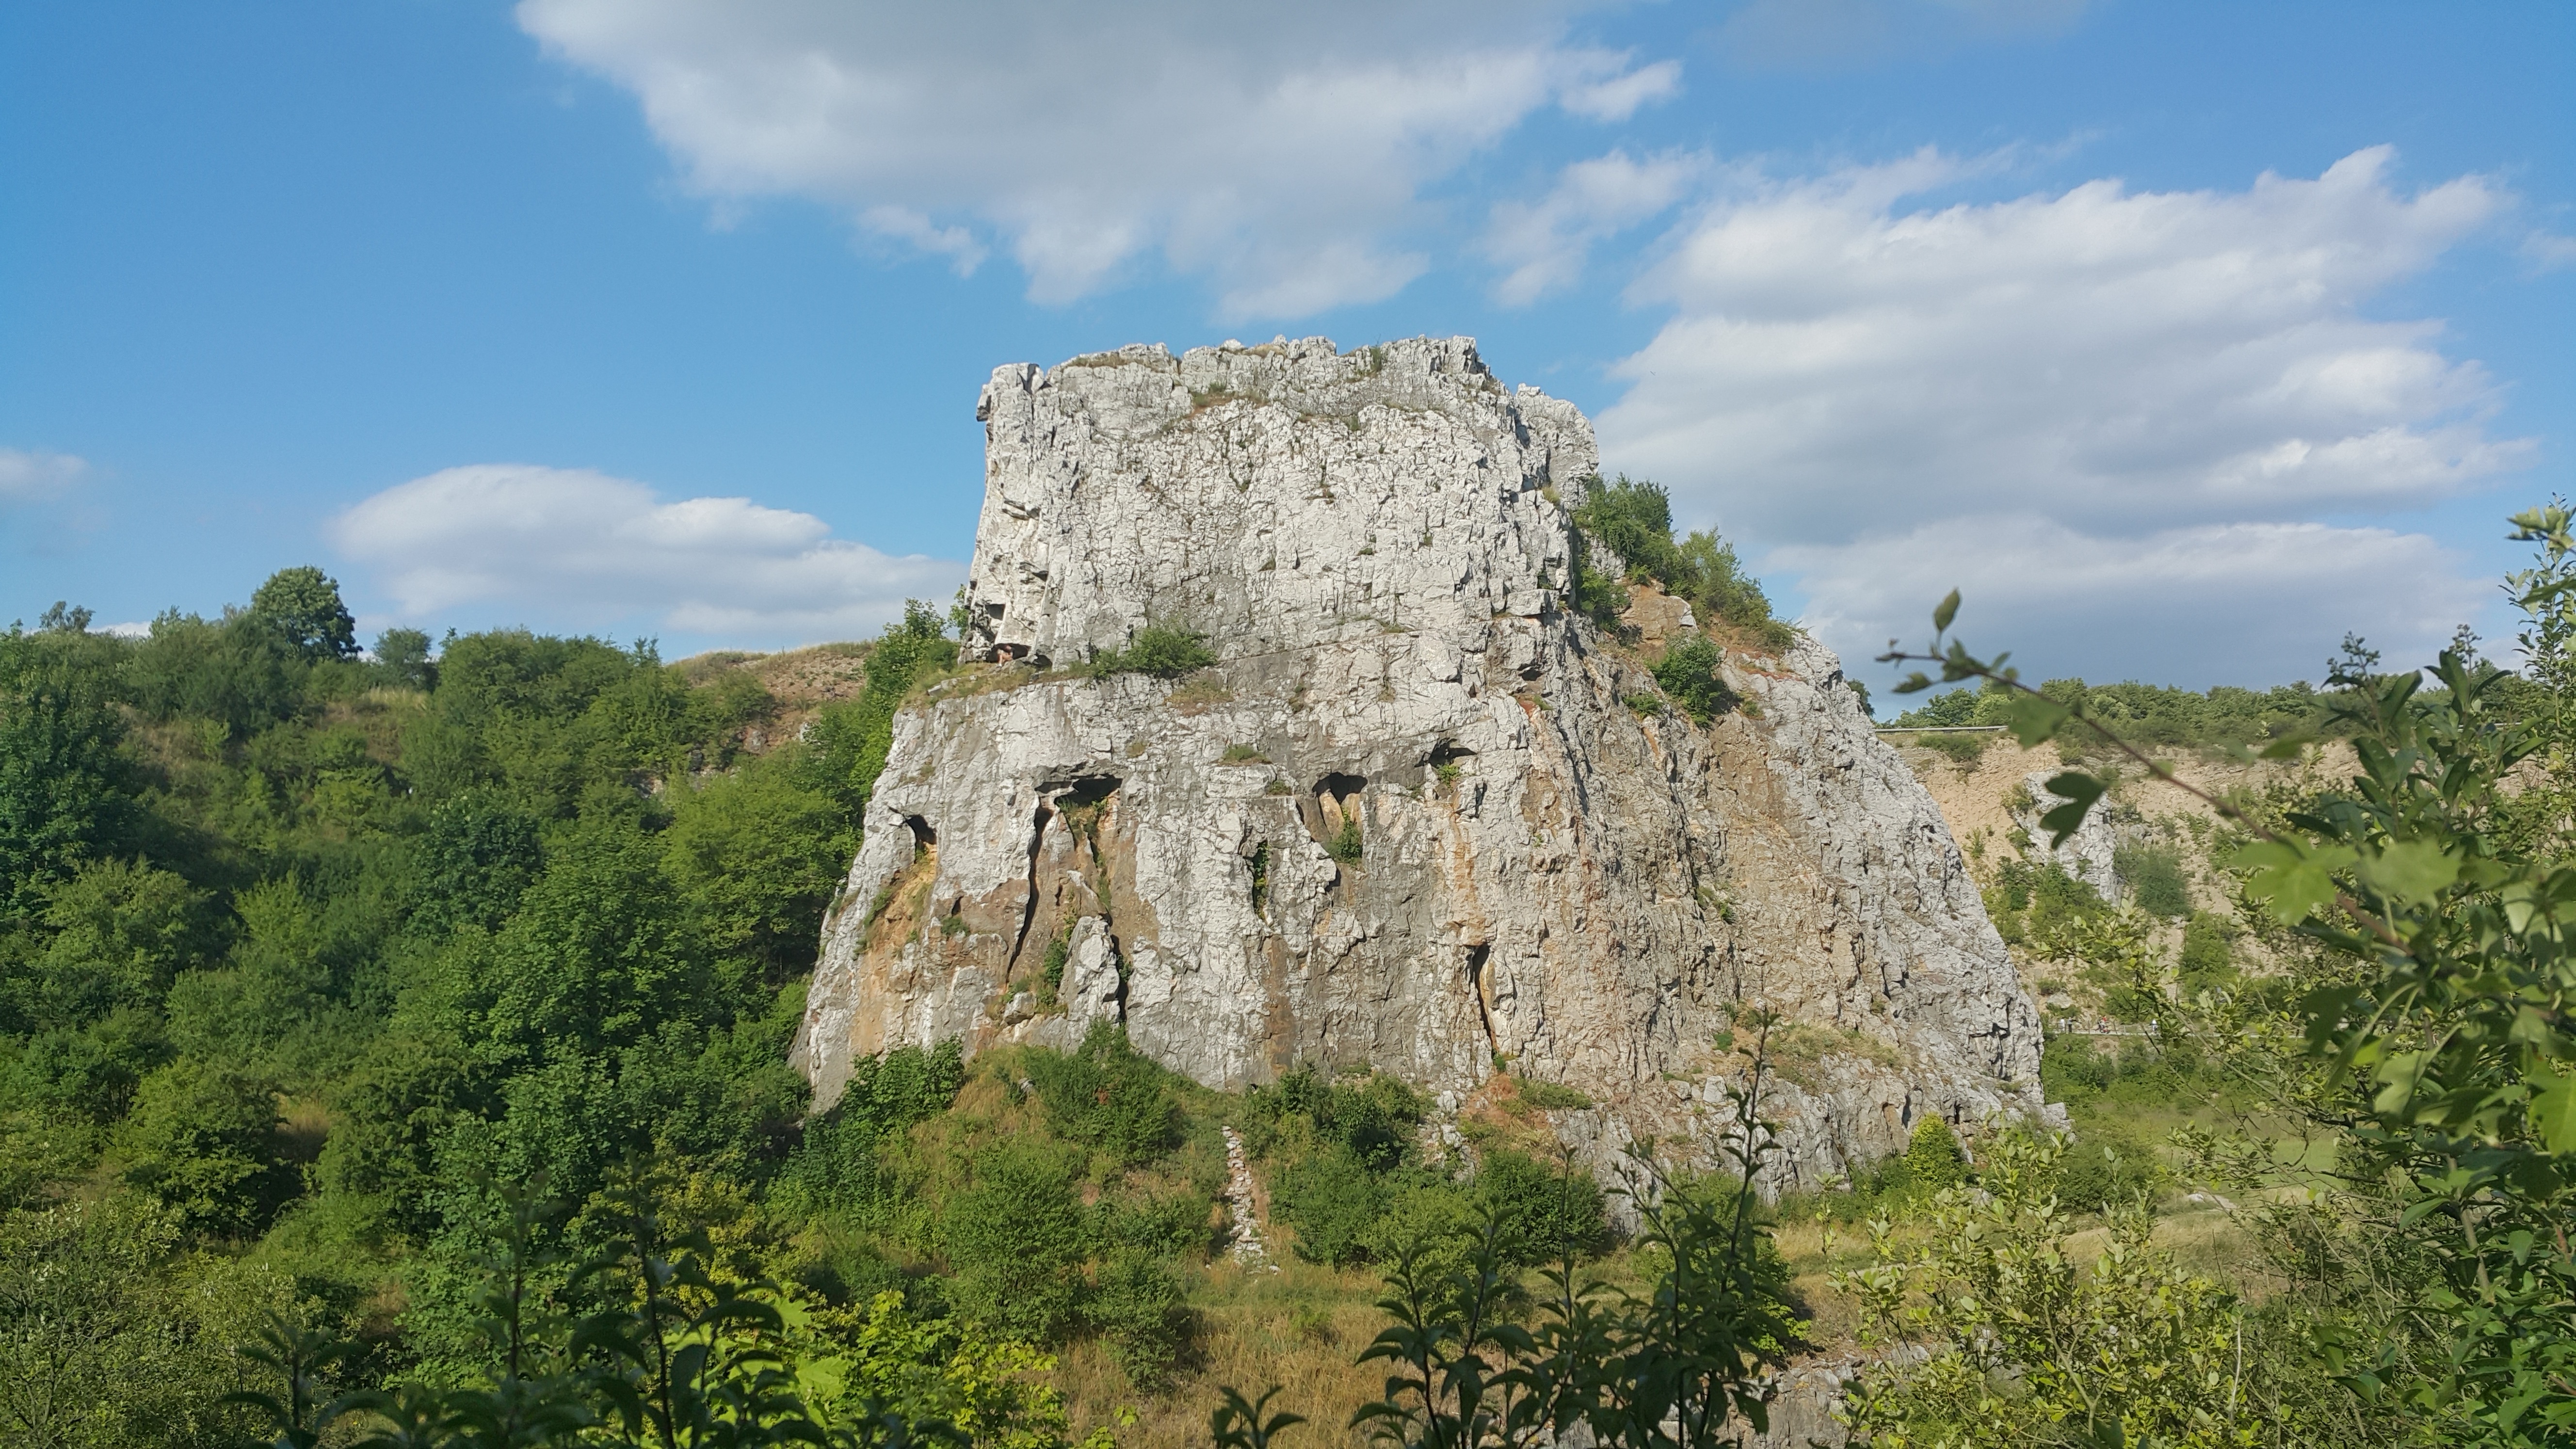
landscape, tree, nature, rock, mountain, sky, view, summer, formation, cliff, holiday, blue, tourism, terrain, ridge, tour, geology, ruins, badlands, plateau, the silence, spacer, kielce, kadzielnia